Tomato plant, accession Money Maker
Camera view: tilt-top (135 deg); turntable rotation: 60 degrees
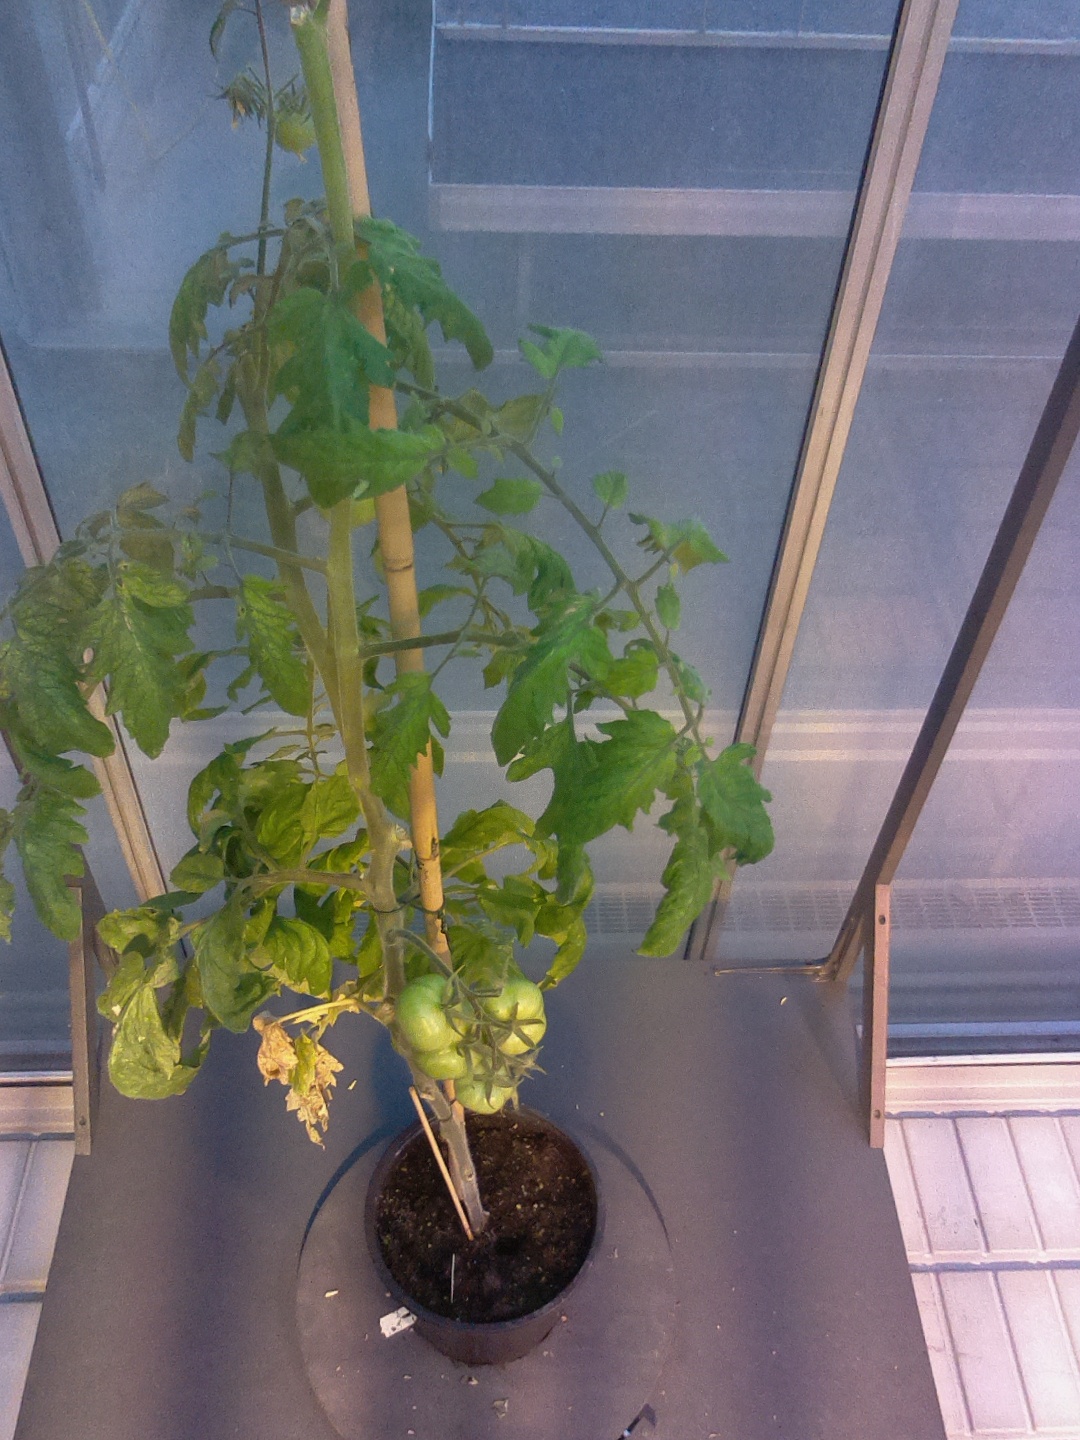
BBCH growth stage 79: 90% -100% of final fruit size